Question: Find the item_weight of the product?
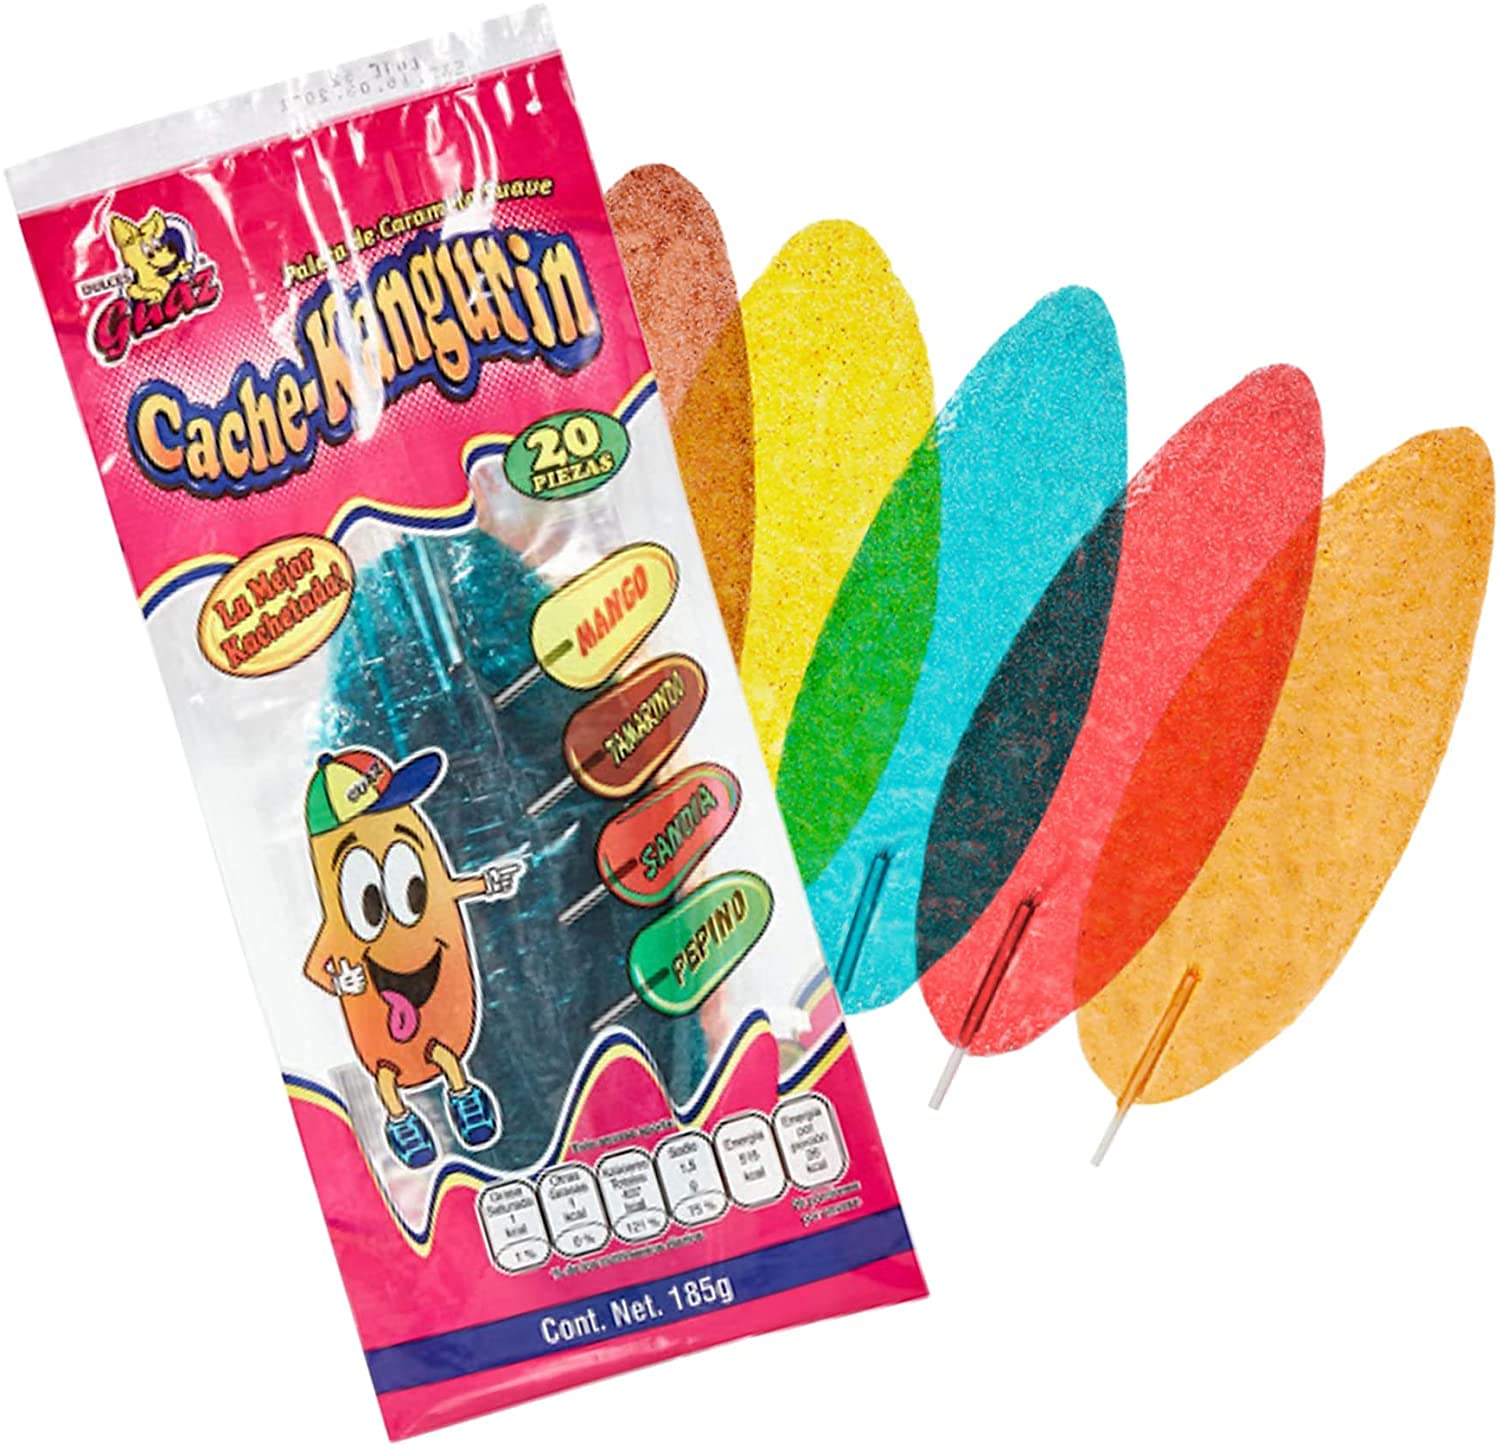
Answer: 185 gram